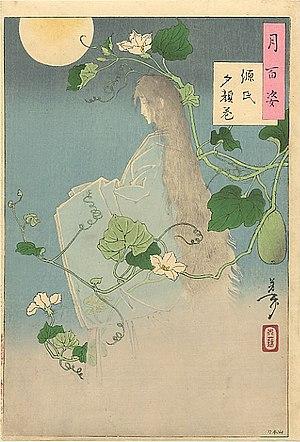
Le folklore japonais est fortement influencé par le shinto et le bouddhisme, les deux religions principales du pays. Il implique des personnages dans des situations humoristiques ou bizarres face à des êtres surnaturels variés — bodhisattva, des kami, yōkai, les obake, yūrei, dragons, et autres animaux dotés de pouvoirs surnaturels, comme le kitsune, le tanuki, le mujina, et le bakeneko.
Un fantôme est une apparition, une vision ou une illusion, interprétée comme une manifestation surnaturelle d'une personne décédée.
Les obake, également appelés bakemono ou henge yōkai, sont un genre d'esprits, de monstres, du folklore japonais. Ils sont caractérisés par leurs facultés de métamorphes.